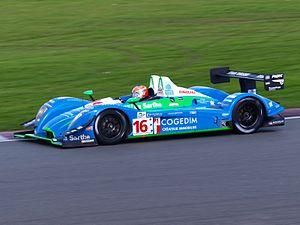
Le nom de couleur Bleu de France désigne une couleur associée à la représentation de la France.